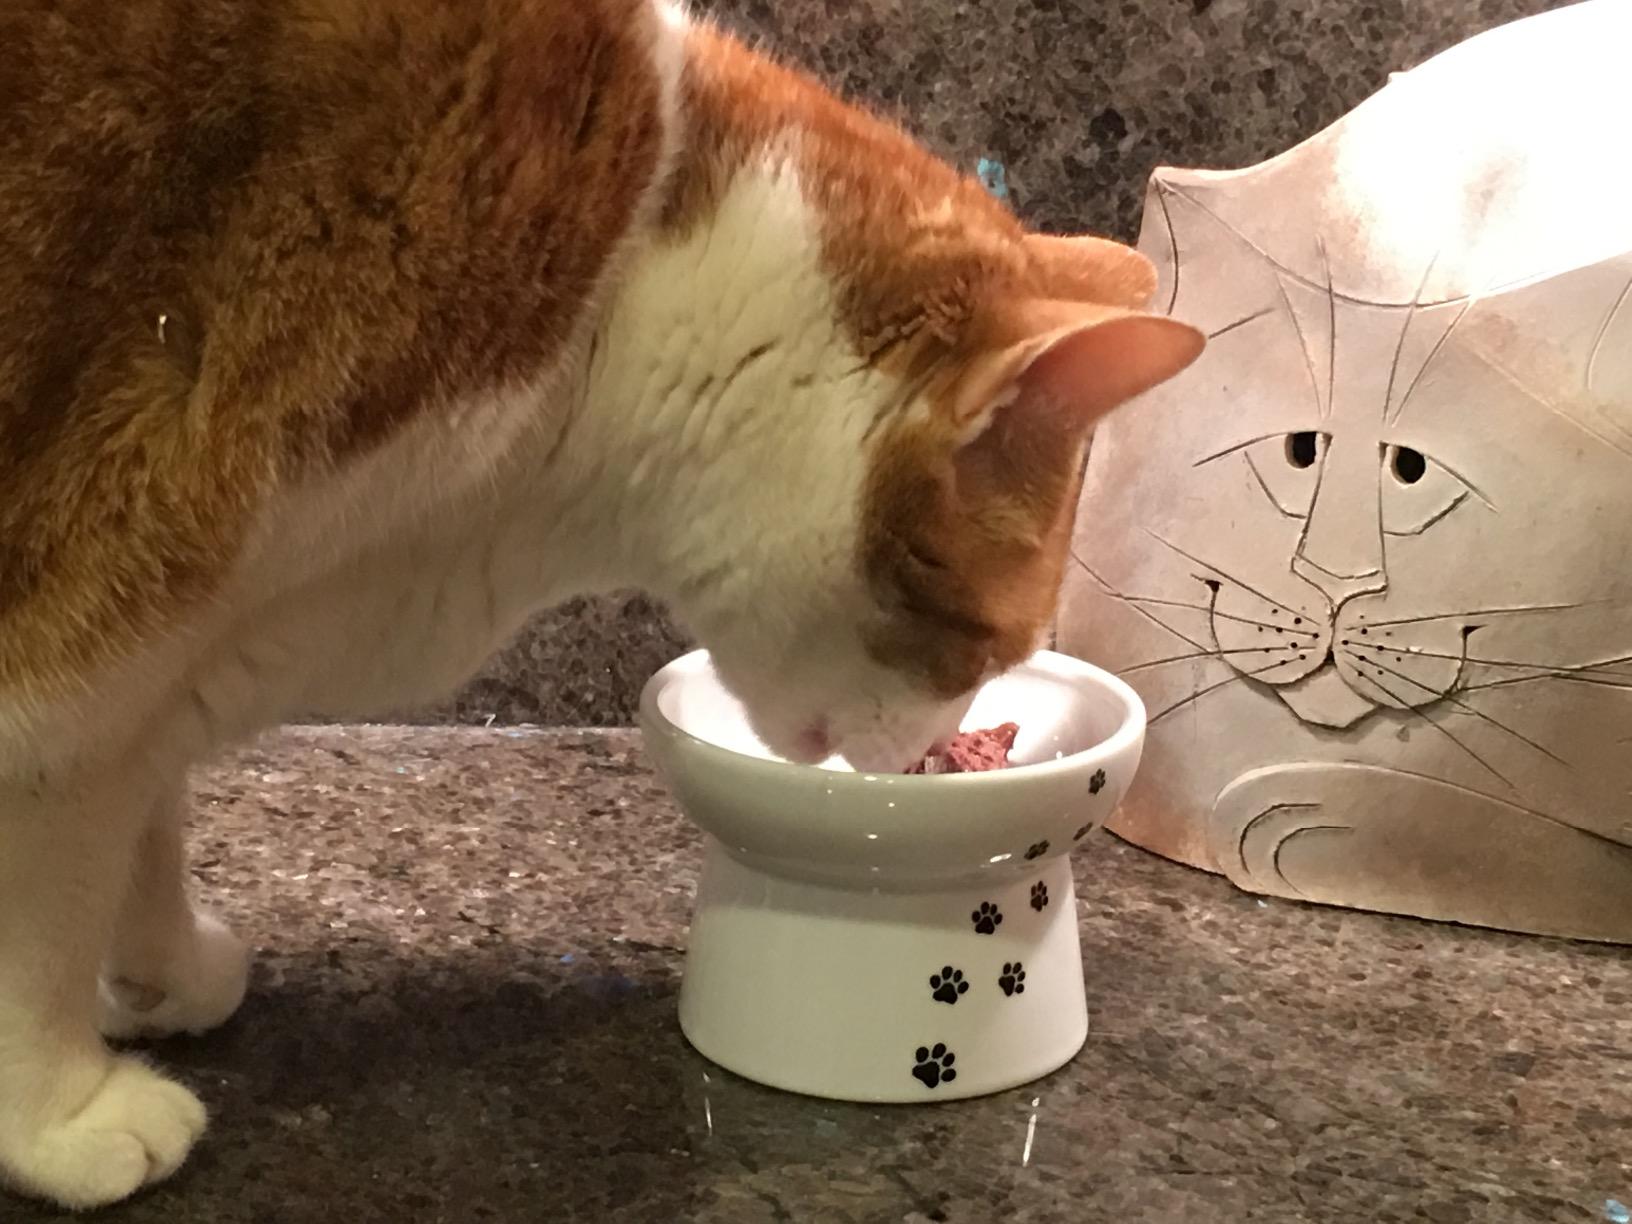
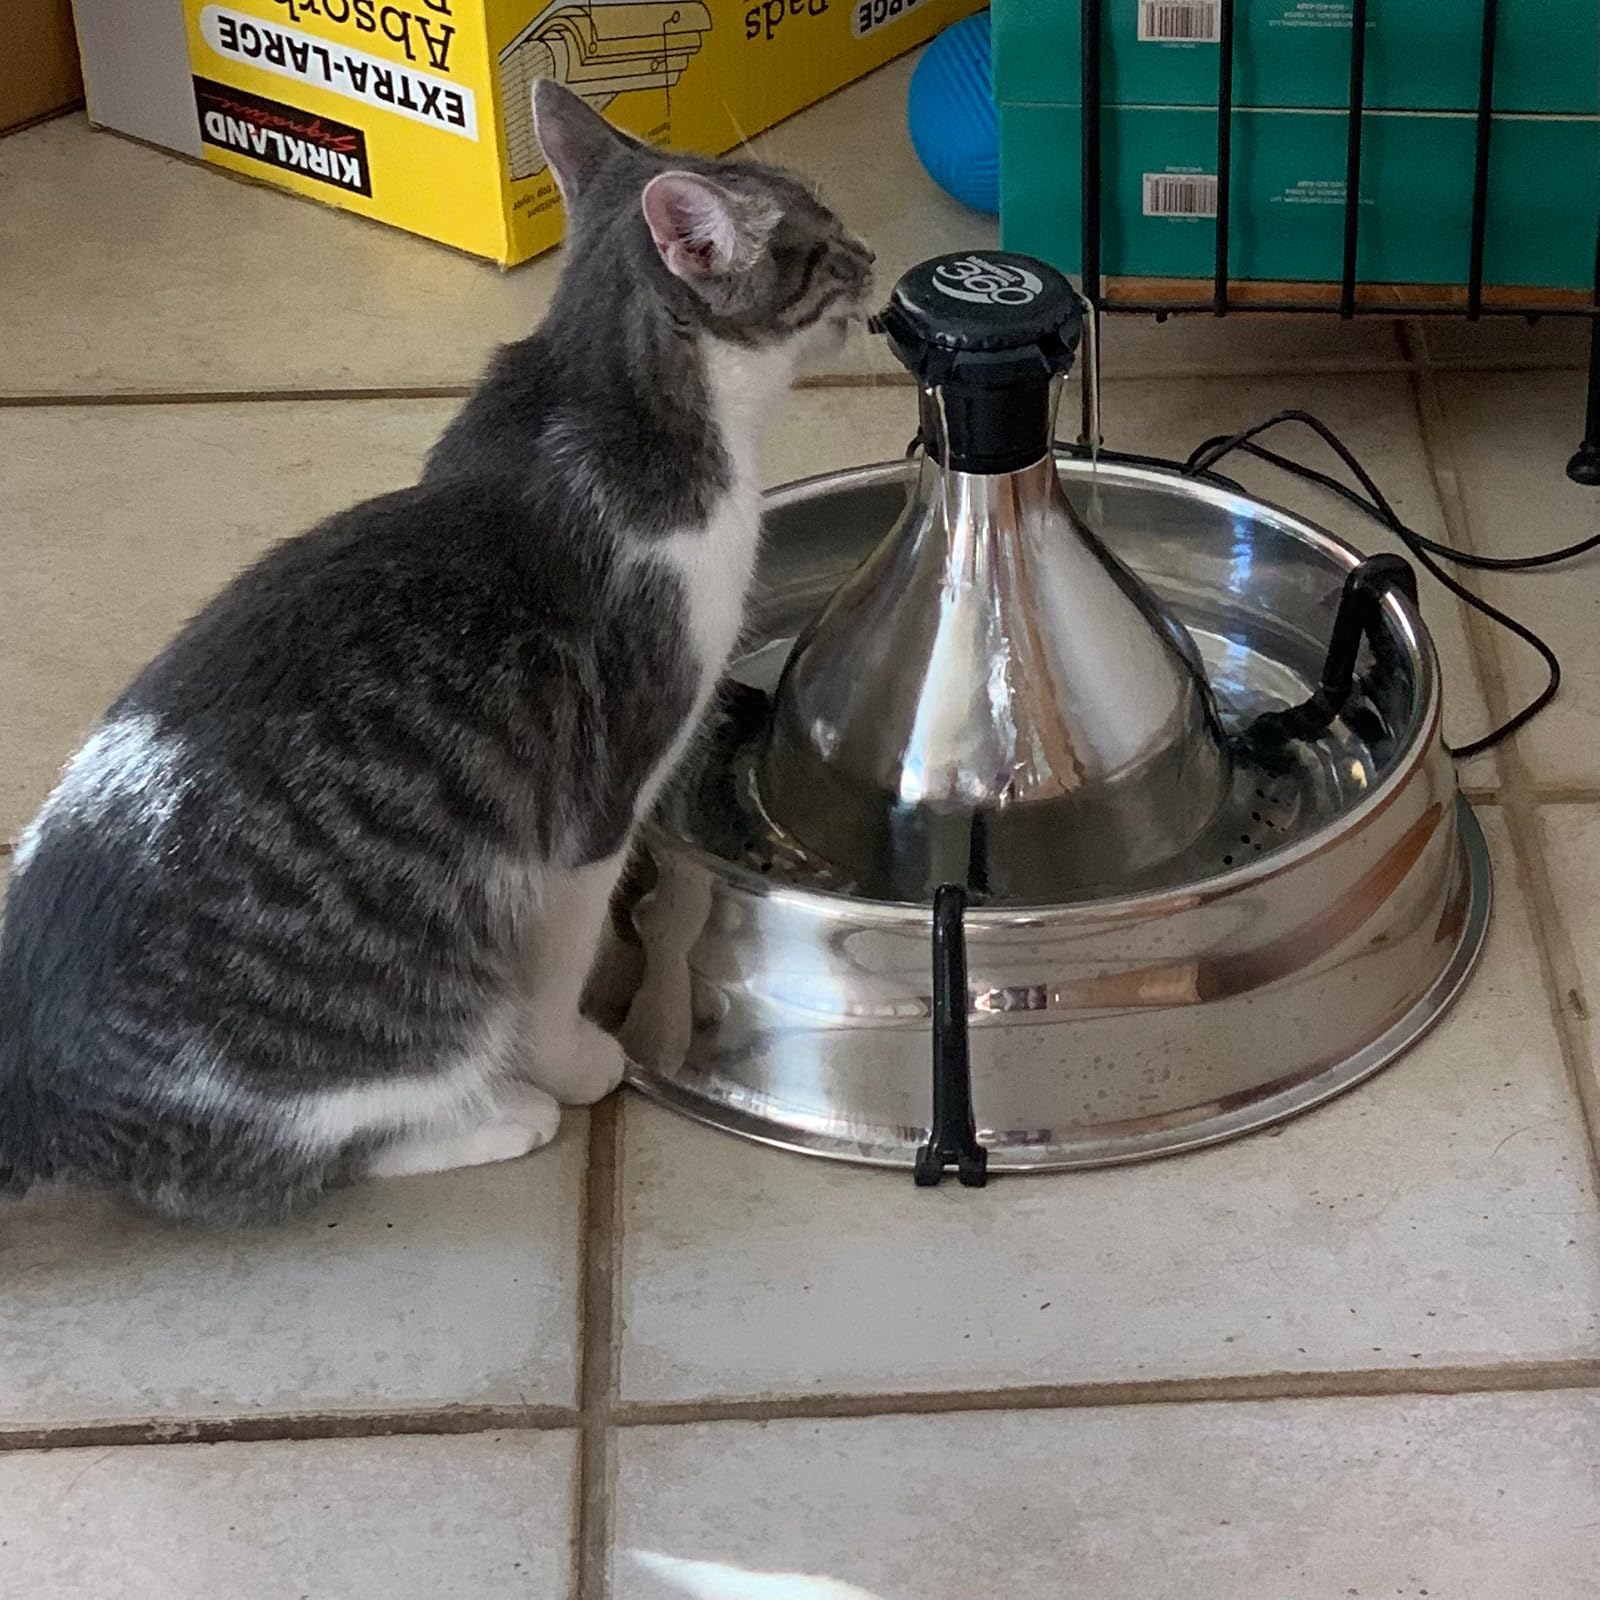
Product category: items_bowl
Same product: no